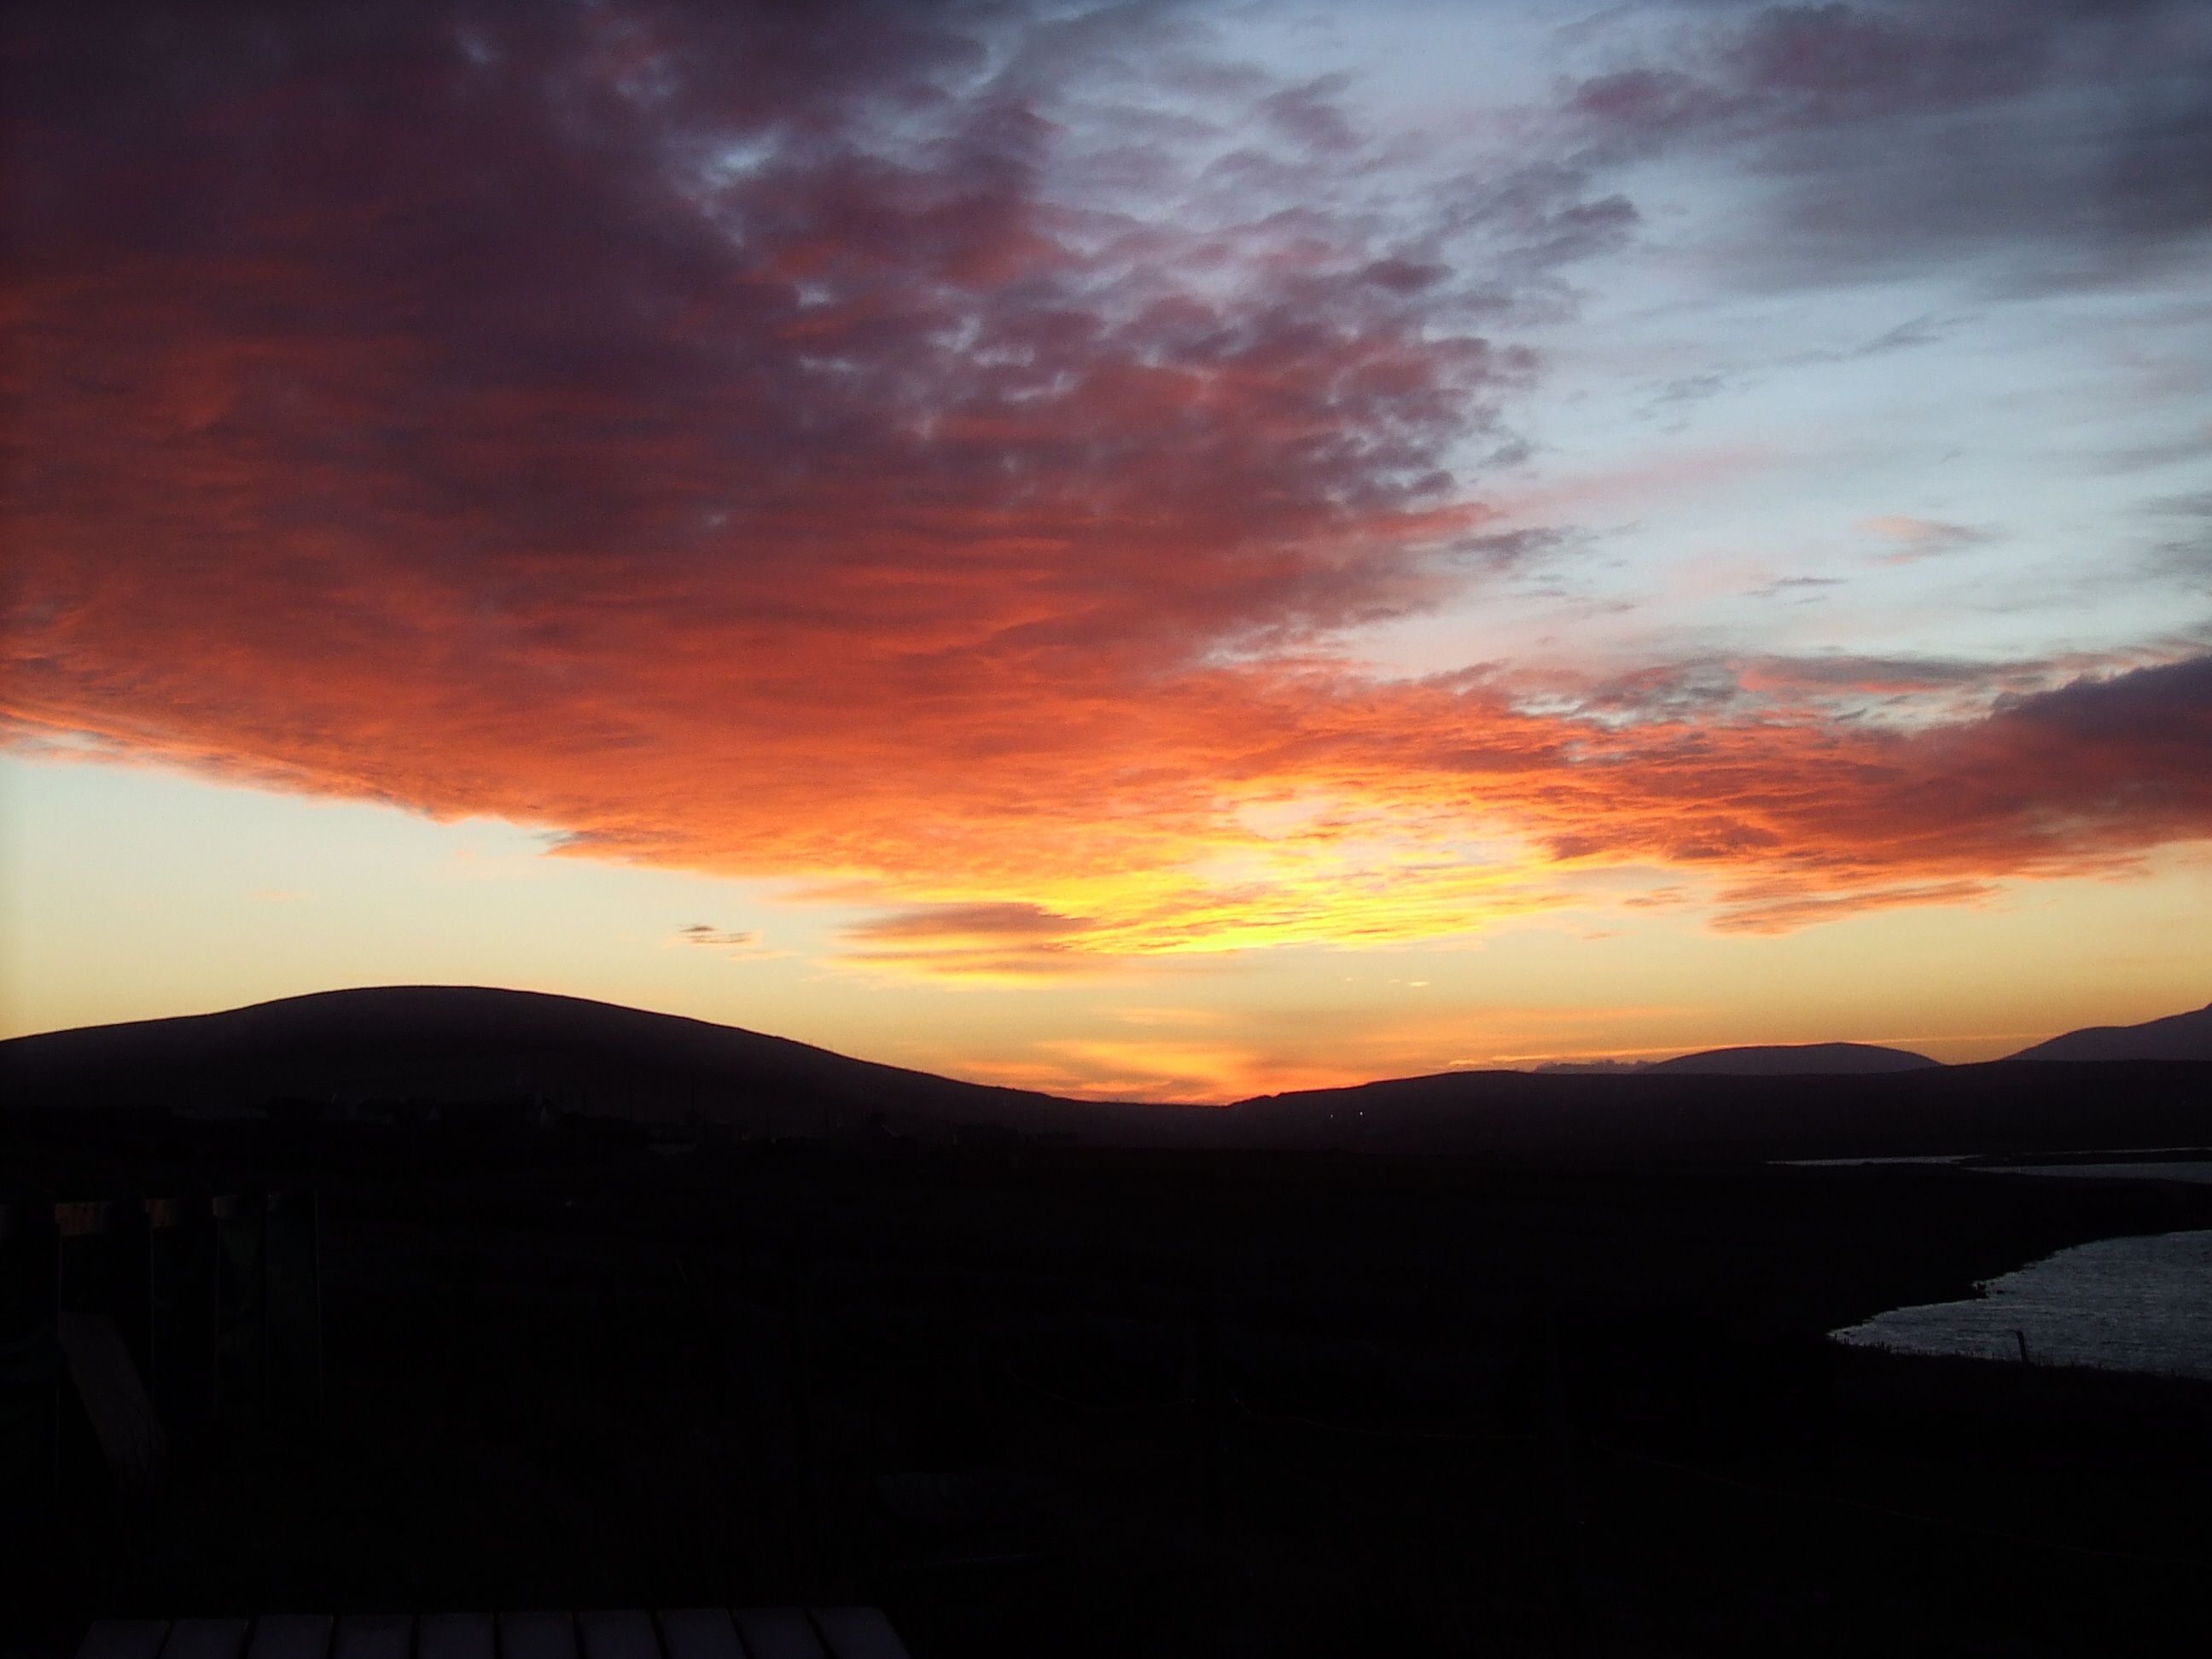
horizon, mountain, cloud, sky, sun, sunrise, sunset, sunlight, morning, dawn, atmosphere, dusk, evening, amazing, ireland, afterglow, red sky at morning